73rd Venice International Film Festival

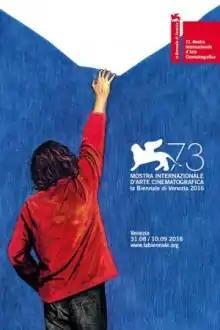
Festival poster

The 73rd annual Venice International Film Festival was held from 31 August to 10 September, 2016, at Venice Lido in Italy.